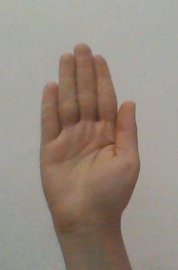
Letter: seen